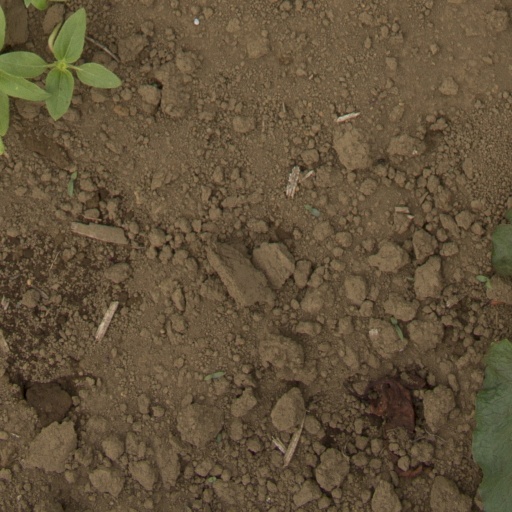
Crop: Jerusalem artichoke